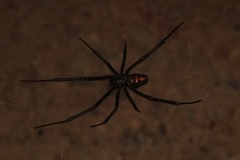
Species: Lactrodectus_hesperus